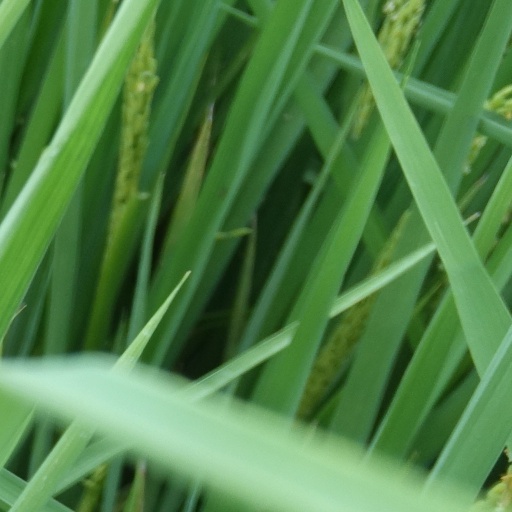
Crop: rice